Kahler Asten

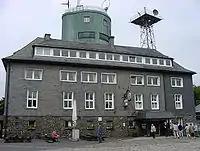
Restaurant and observation tower on the Kahle Asten

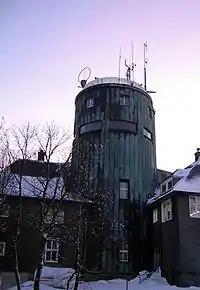
The Asten tower in winter

There is an observation tower on the summit of the "Kahler Asten" immediately next to the hotel-restaurant called the "Astenturm" (Asten tower). From the platform of the tower, which is , there is a superb all-round view over the Rothaargebirge and other parts of the Sauerland. In very clear weather, even the Brocken mountain in the Harz (Saxony-Anhalt), 163 km away, can be seen without the aid of binoculars.